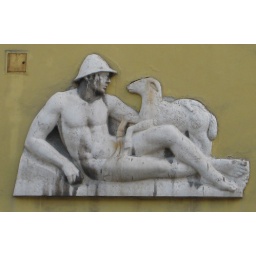
Stonecarving over the door of a building on Fortuna Utca (on Castle Hill)